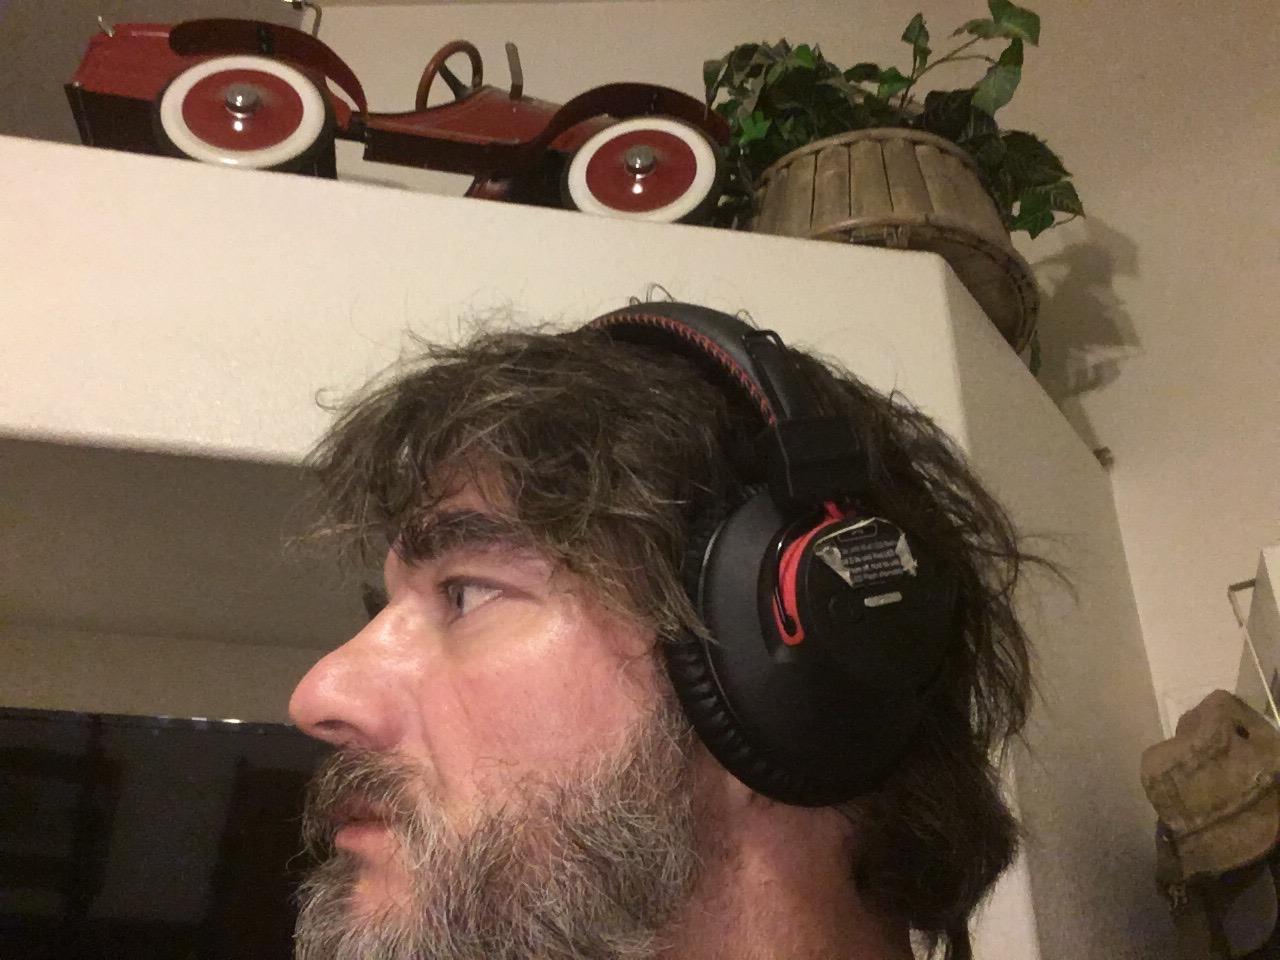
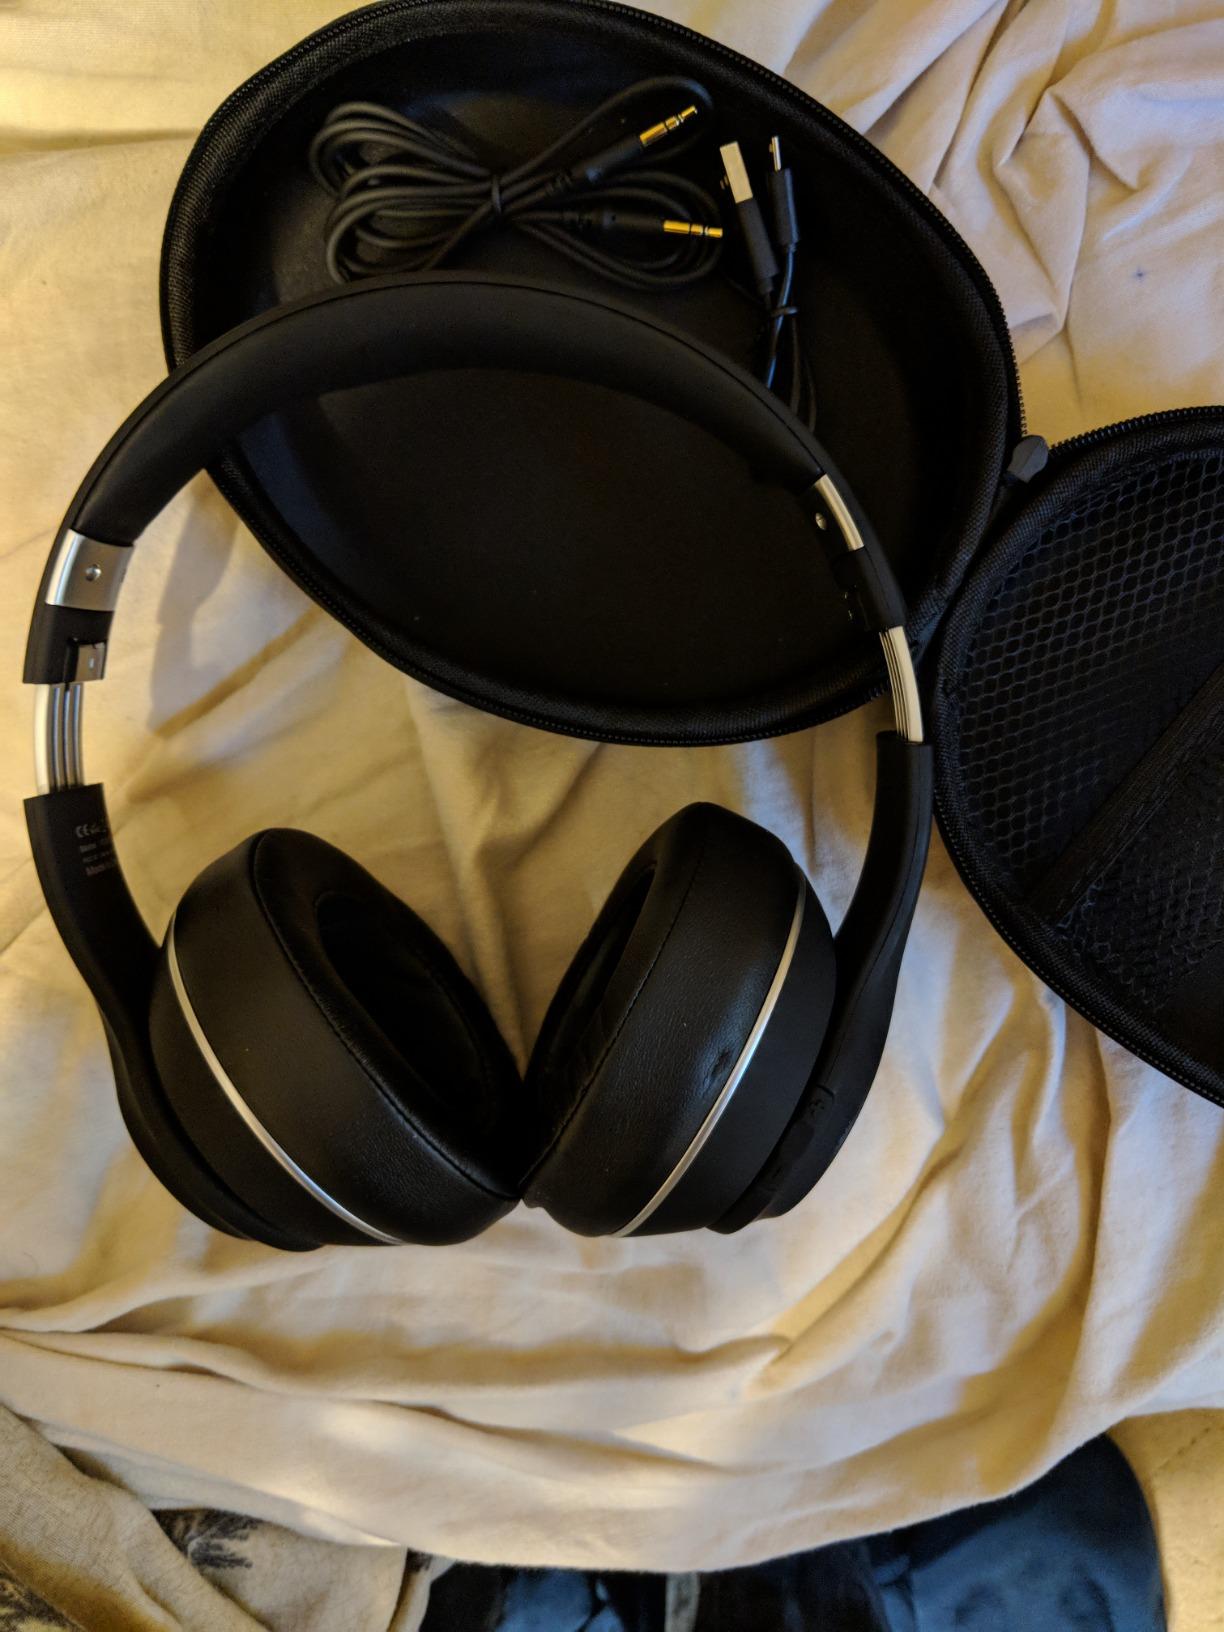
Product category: headphones
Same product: no